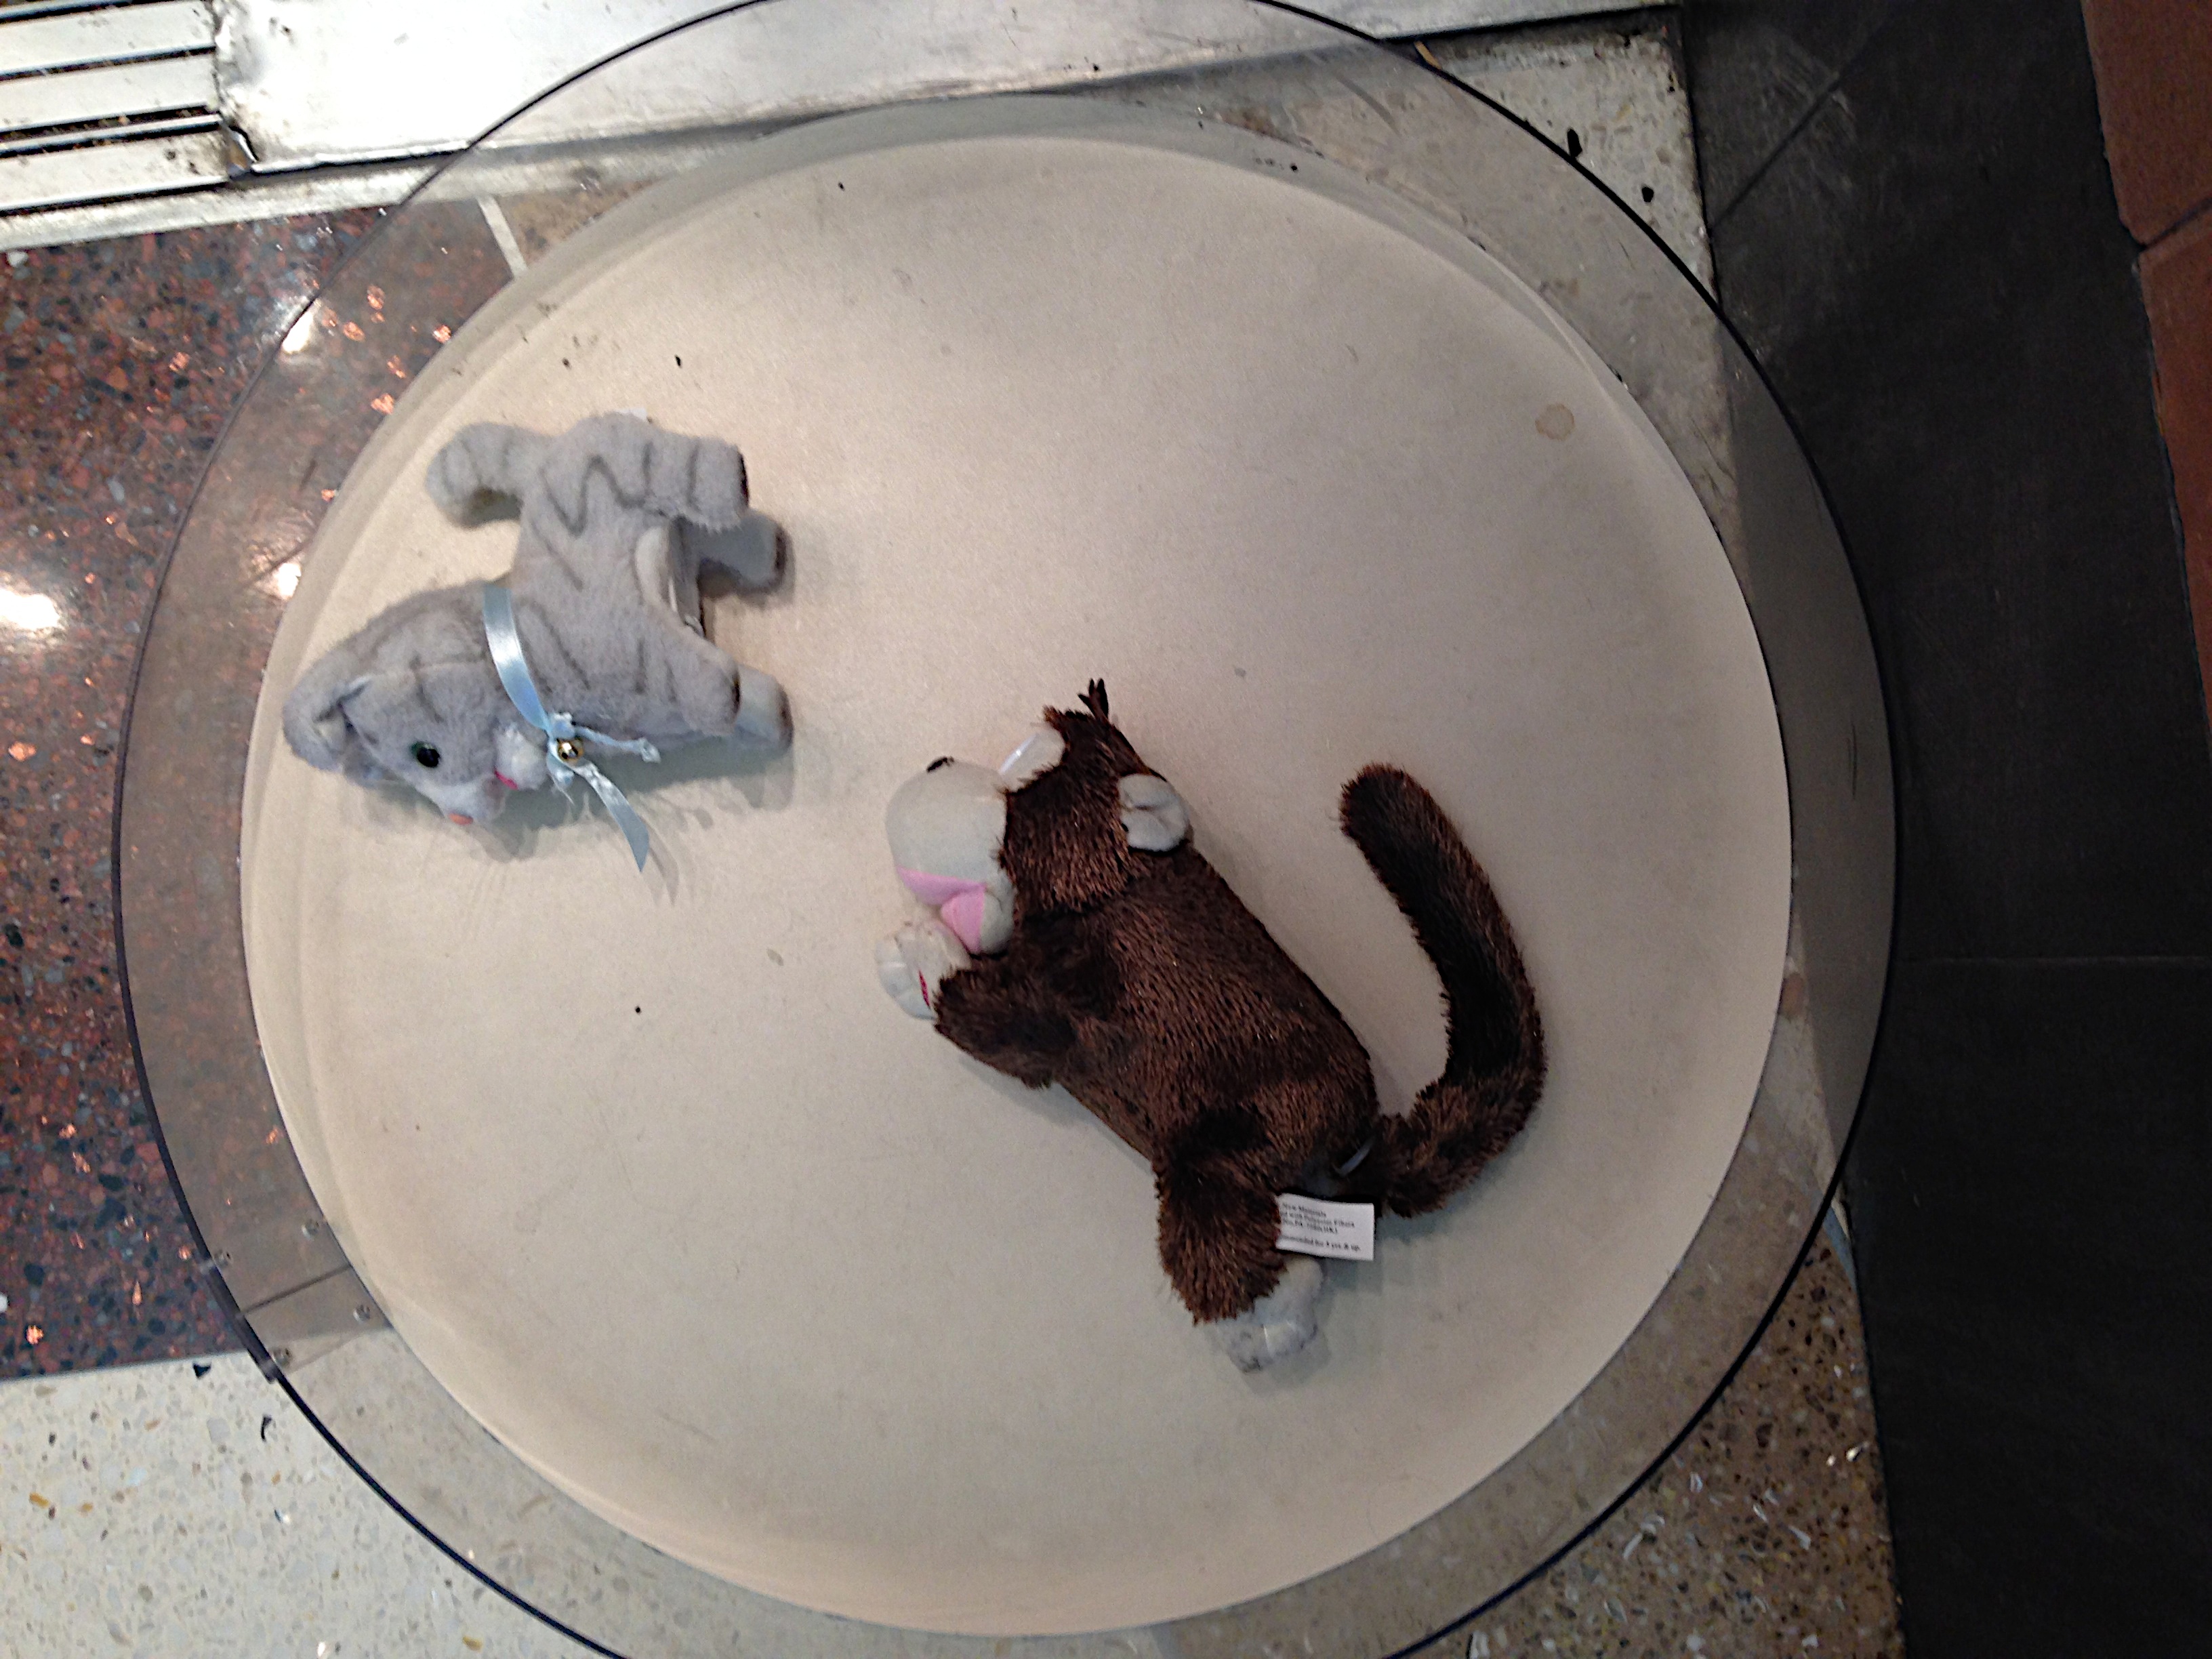
cat, fauna, small to medium sized cats, cat like mammal, carnivoran